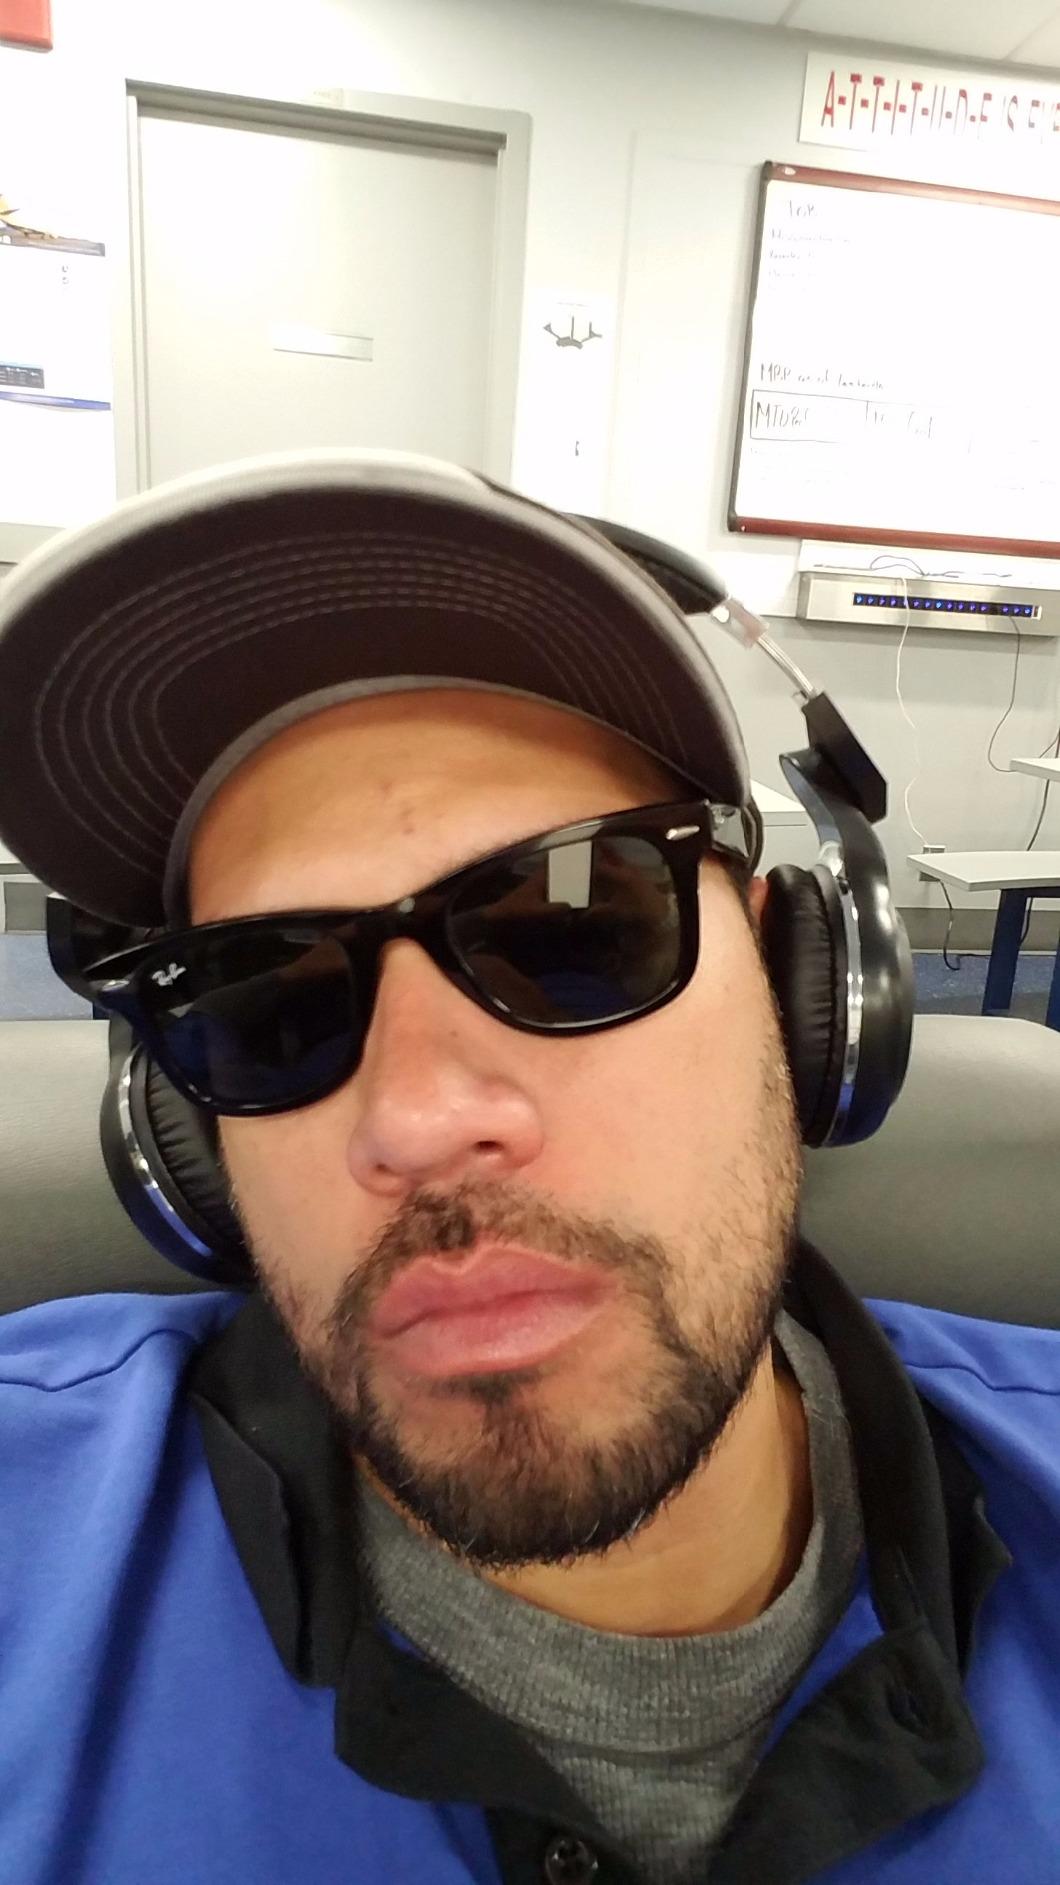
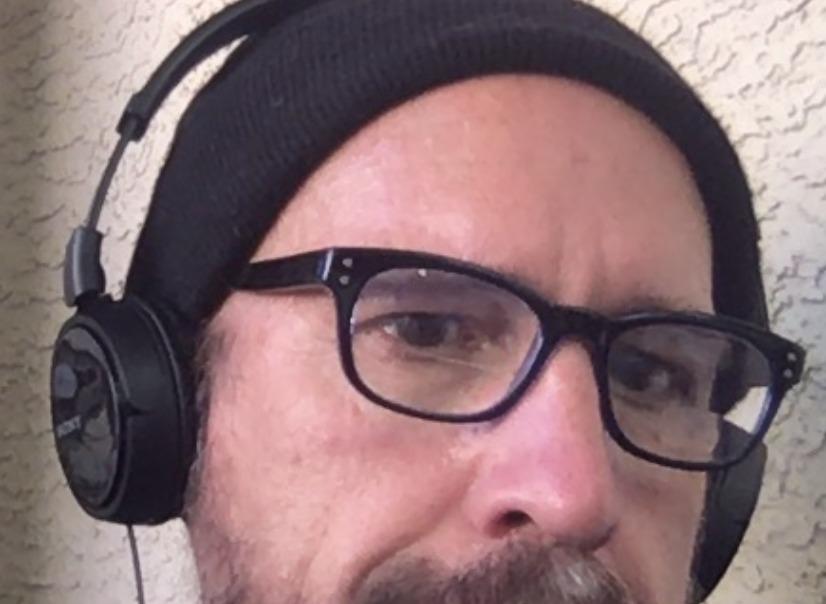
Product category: headphones
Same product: no